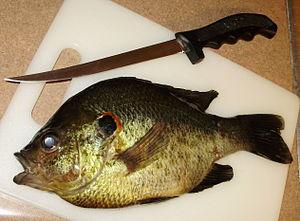
Le Crapet à oreilles rouges est une espèce de poissons de la famille des Centrarchidae.